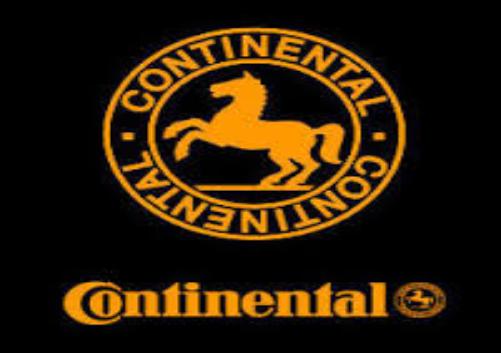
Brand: Continental
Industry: Transportation